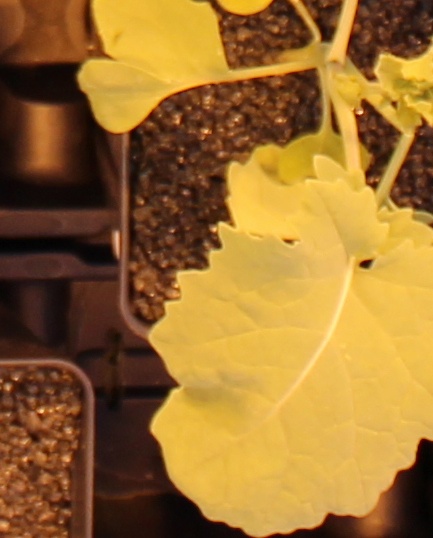
Label: Canola